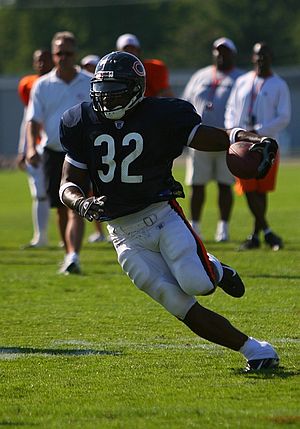
Cedric Benson
Cedric Myron Benson var en amerikansk NFL-spiller. Han blev draftet til NFL i første runde som spiller nr. 4 i 2005 af Chicago Bears.